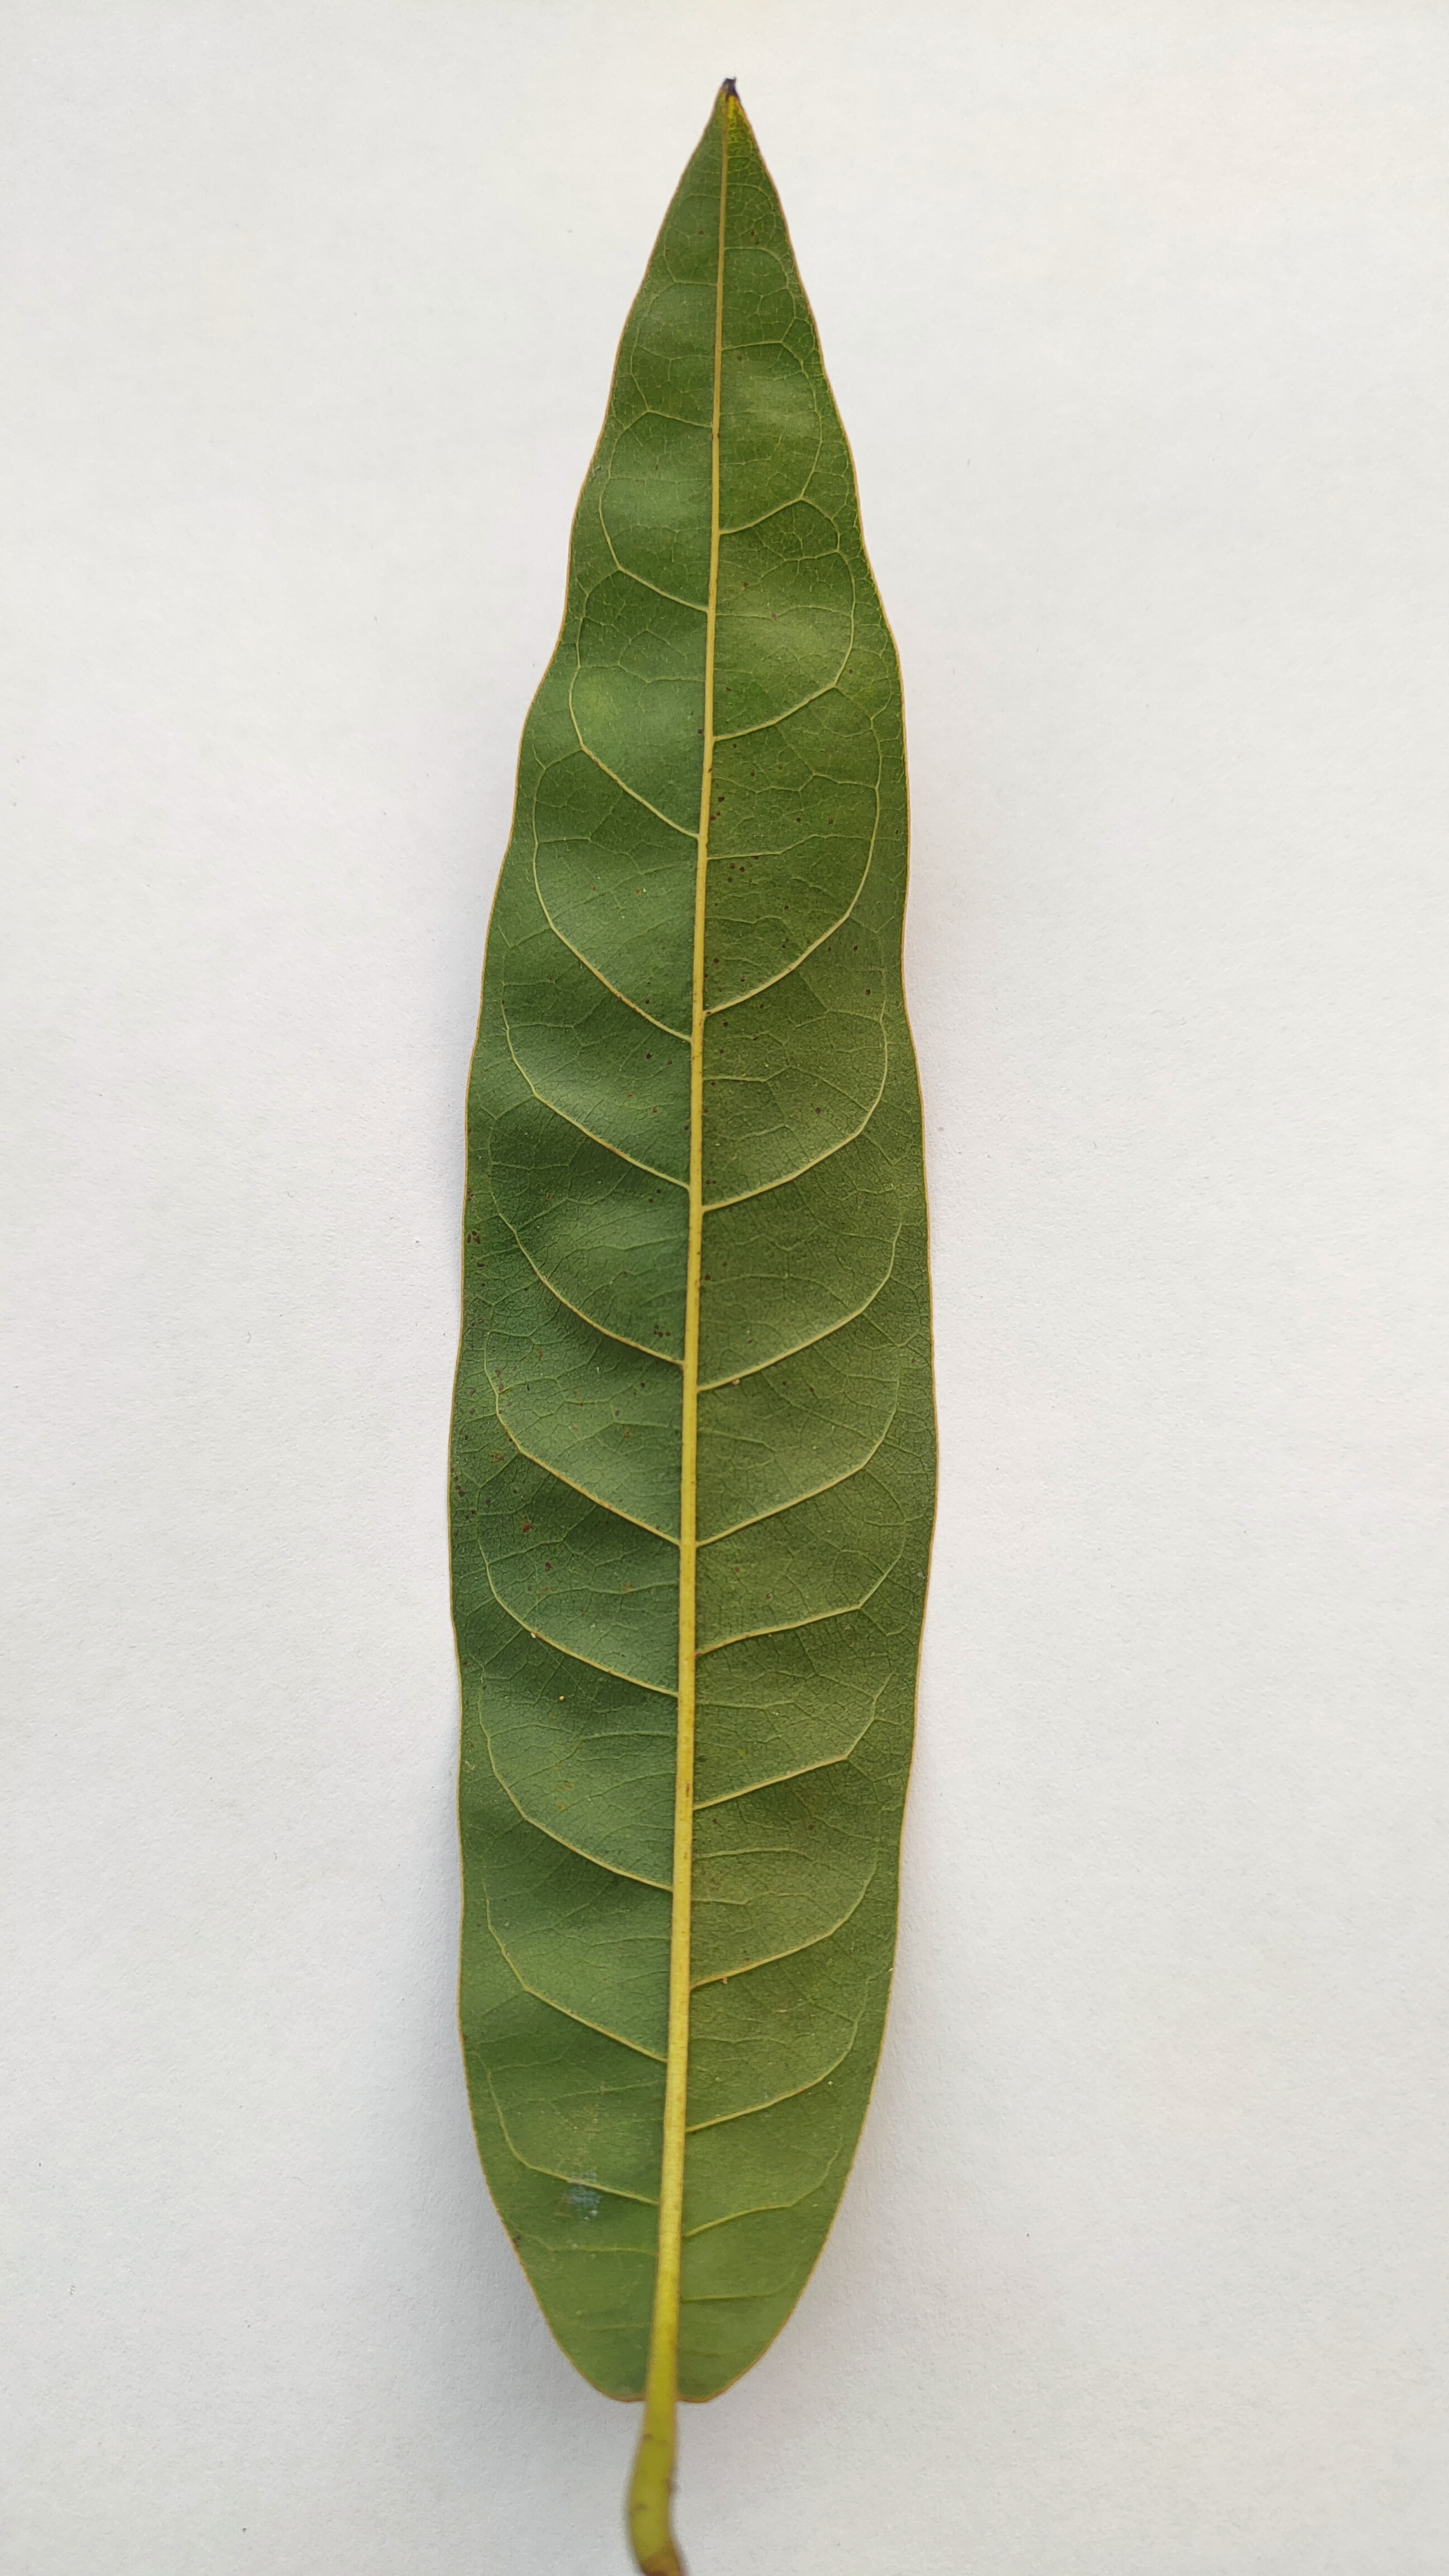
Leaf variety: Custard Apple